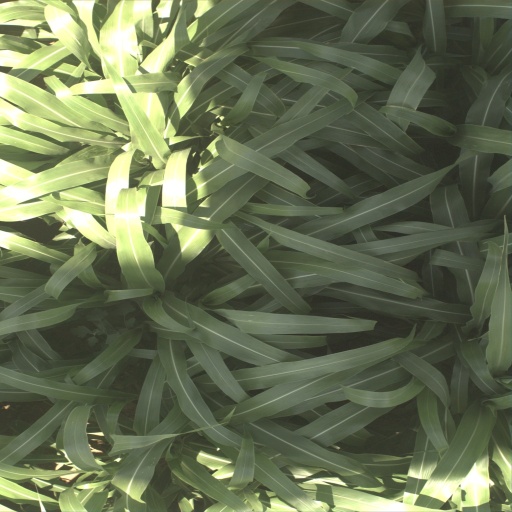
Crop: sorghum